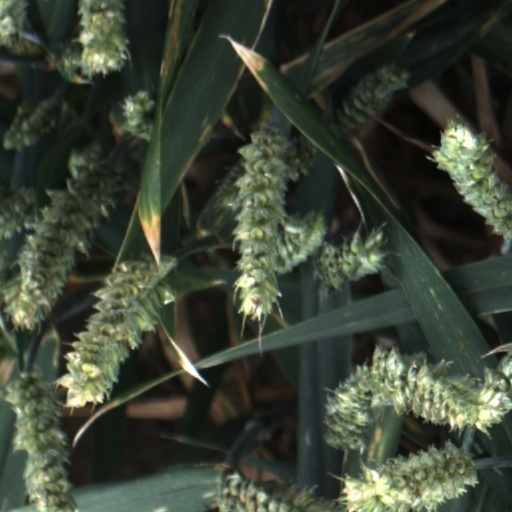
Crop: wheat